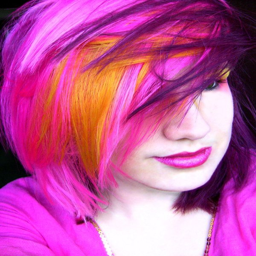
really like this color combo , just want a little more purple and less pink .